Kodandarama Temple, Vontimitta

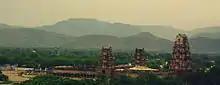
Aerial view of the temple

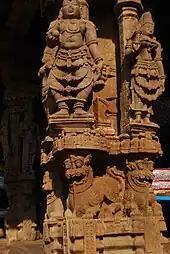
Intricate carvings on one of the stone pillars in the mandapam

The temple, the largest in the region is built in Vijayanagara style of architecture, in the "Sandhara" order within a rectangular yard enclosed by walls. The temple, located from Siddhout via Bakarapeta, is architecturally elegant and impressive. It has three ornate Gopurams (towers) of which the central tower, which faces east, is the entrance gateway to the temple; the other two towers face north and south. This central tower is built in five tiers, and a number of steps are provided to access the approach gate of the tower.